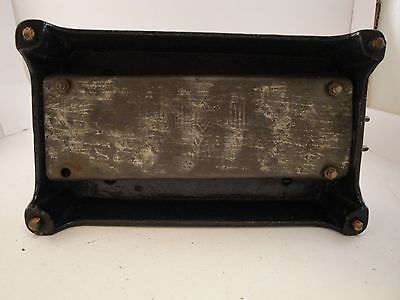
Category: toaster